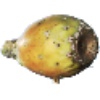
Label: cactus_fruit